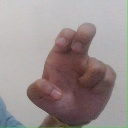
अक्षर: अ